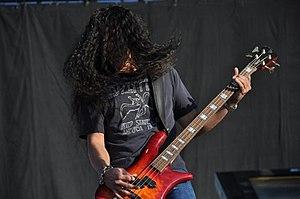
Mike Inez de son vrai nom, Michael Allen Inés, est né le 14 mai 1966 à San Fernando, Californie. Il est le bassiste du groupe grunge Alice in Chains, qu'il a rejoint en 1993 en remplacement de Mike Starr. Dans une interview donnée à Bass Player.com en 2009, ses bassistes préféré sont Dee Murray, John Entwistle, Paul McCartney, John Paul Jones et Cliff Burton.